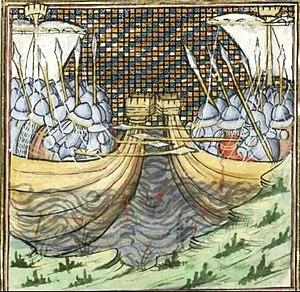
Bataille de l'Écluse
Le Maître de Boèce est un enlumineur actif à Paris entre 1410 et 1440. Il doit son nom de convention à un exemplaire illustré de l'ouvrage Consolation de Philosophie de Boèce. Sa main a été identifiée au sein de plusieurs dizaines de manuscrits. Il a longtemps travaillé avec ou à côté du maître de Giac dans l’illustration des Chroniques de Jean Froissart produites en série au début du XVᵉ siècle sous l'impulsion du libraire Pierre de Liffol.